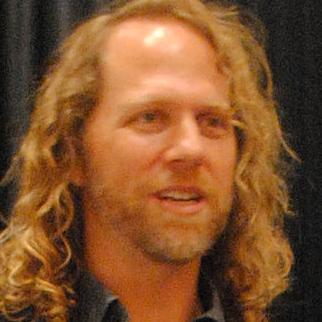
Age: 43